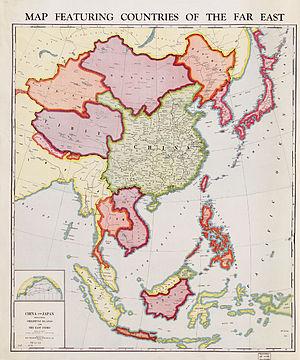
La période de l'histoire allant de 1912 à 1951 est celle durant laquelle le Tibet fut gouverné comme un État indépendant de facto, séparé de la Chine. La nature exacte de cette indépendance sur le plan juridique fait l'objet de débats a posteriori.
La Mongolie est un pays d'Asie, situé entre la Russie au nord et la Chine au sud. Sa capitale est Oulan-Bator, qui est aussi la plus grande ville du pays, la langue officielle est le mongol et la monnaie le tugrik.
Le Tibet, ou anciennement Thibet, est une région de plateau située au nord de l'Himalaya en Asie, habitée traditionnellement par les Tibétains et d'autres groupes ethniques et comportant également une population importante de Hans et de Huis. Le Tibet est le plateau habité le plus élevé de la planète, avec une altitude moyenne de 4 900 m.